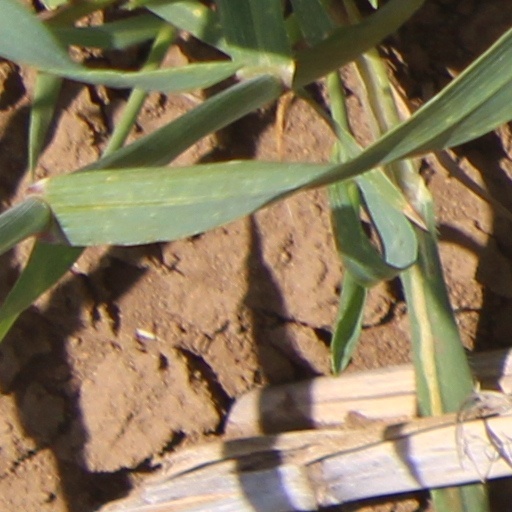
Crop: wheat